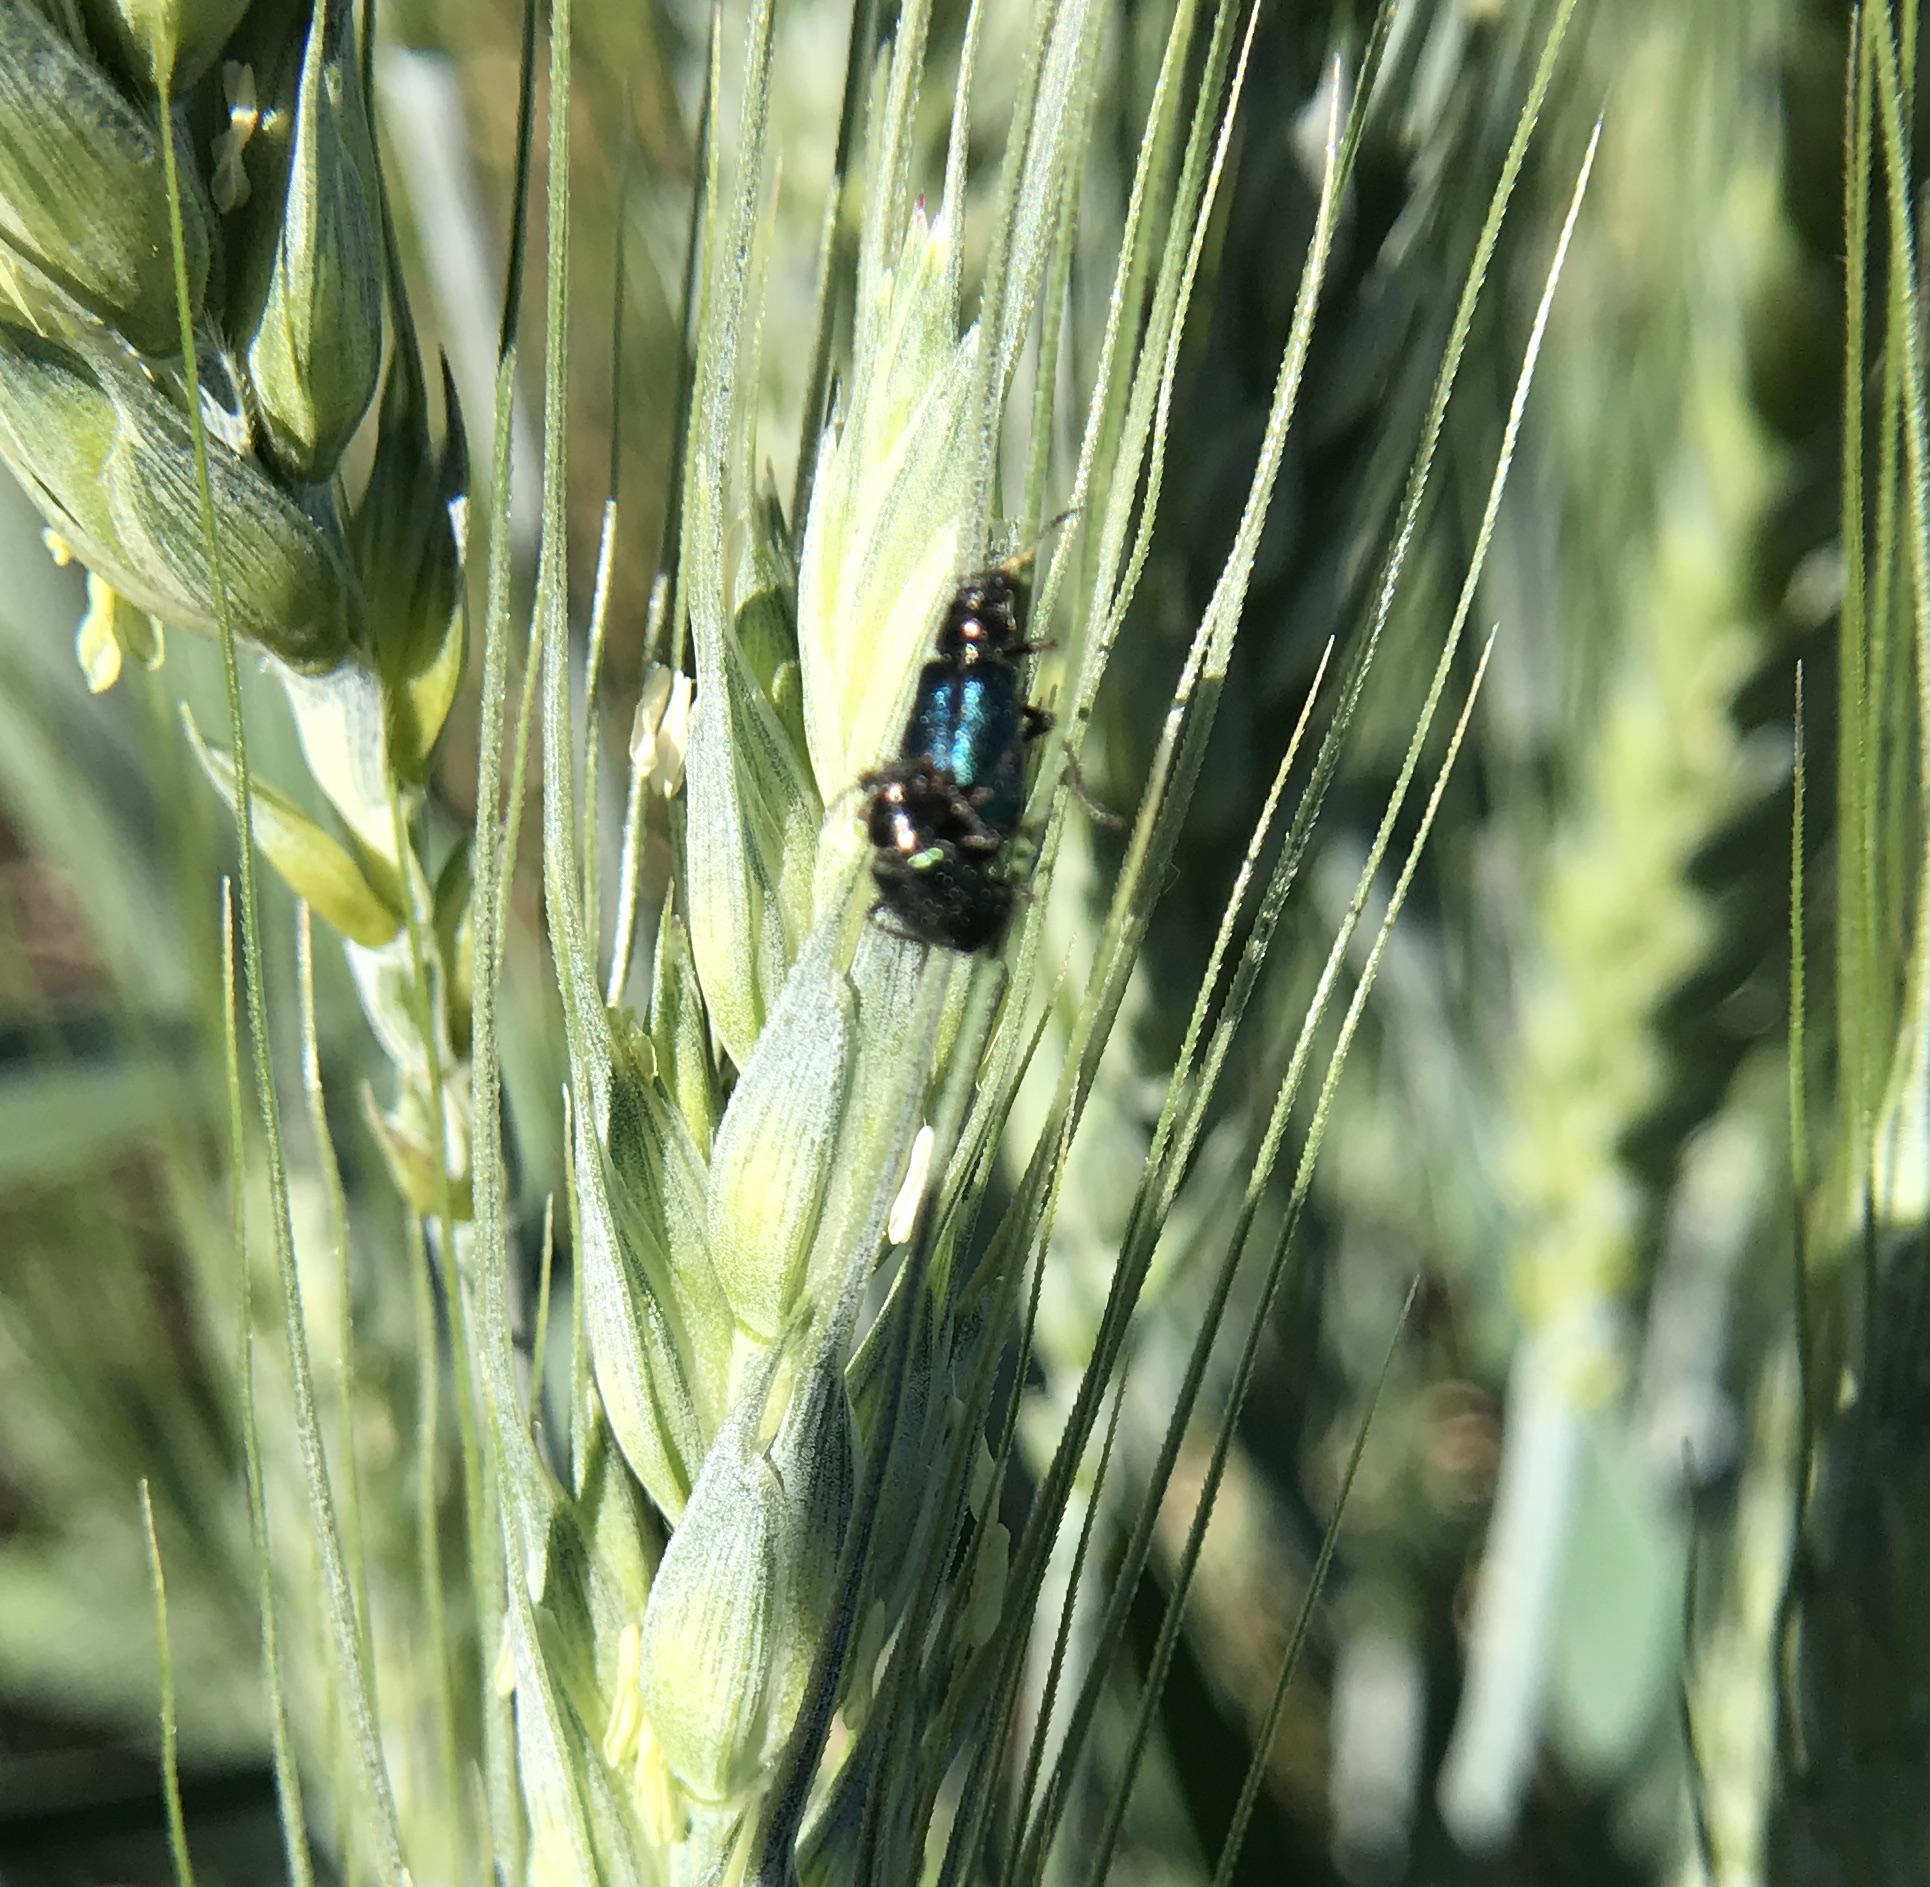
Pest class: predators